The Christmas Candle (novel)

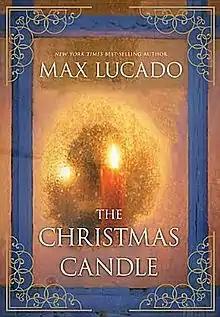
First edition (publ. Thomas Nelson)

The Christmas Candle is a Christmas novel written by Max Lucado, published in 2006. It is about a couple who own a candle shop, and every generation they are visited by an angel who, by touching a candle, can give miracles to whoever they give it to.